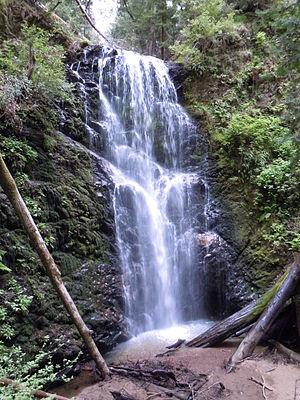
Le Parc d'État de Big Basin Redwoods est une réserve naturelle située dans l'État de Californie aux États-Unis, dans le comté de Santa Cruz. Fondée en 1902, il s'agit du plus vieux parc d'État de Californie.